Bremen-Sebaldsbrück station

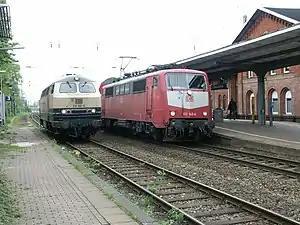
Bremen-Sebaldsbrück railway station

Bremen-Sebaldsbrück is a railway station located in Bremen, Germany. The station is located on the Bremen–Hanover railway. The train services are operated by NordWestBahn. The station has been part of the Bremen S-Bahn since December 2010.